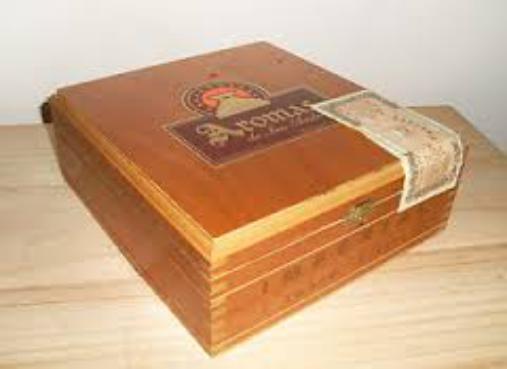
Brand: Aroma de San Andres
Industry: Necessities